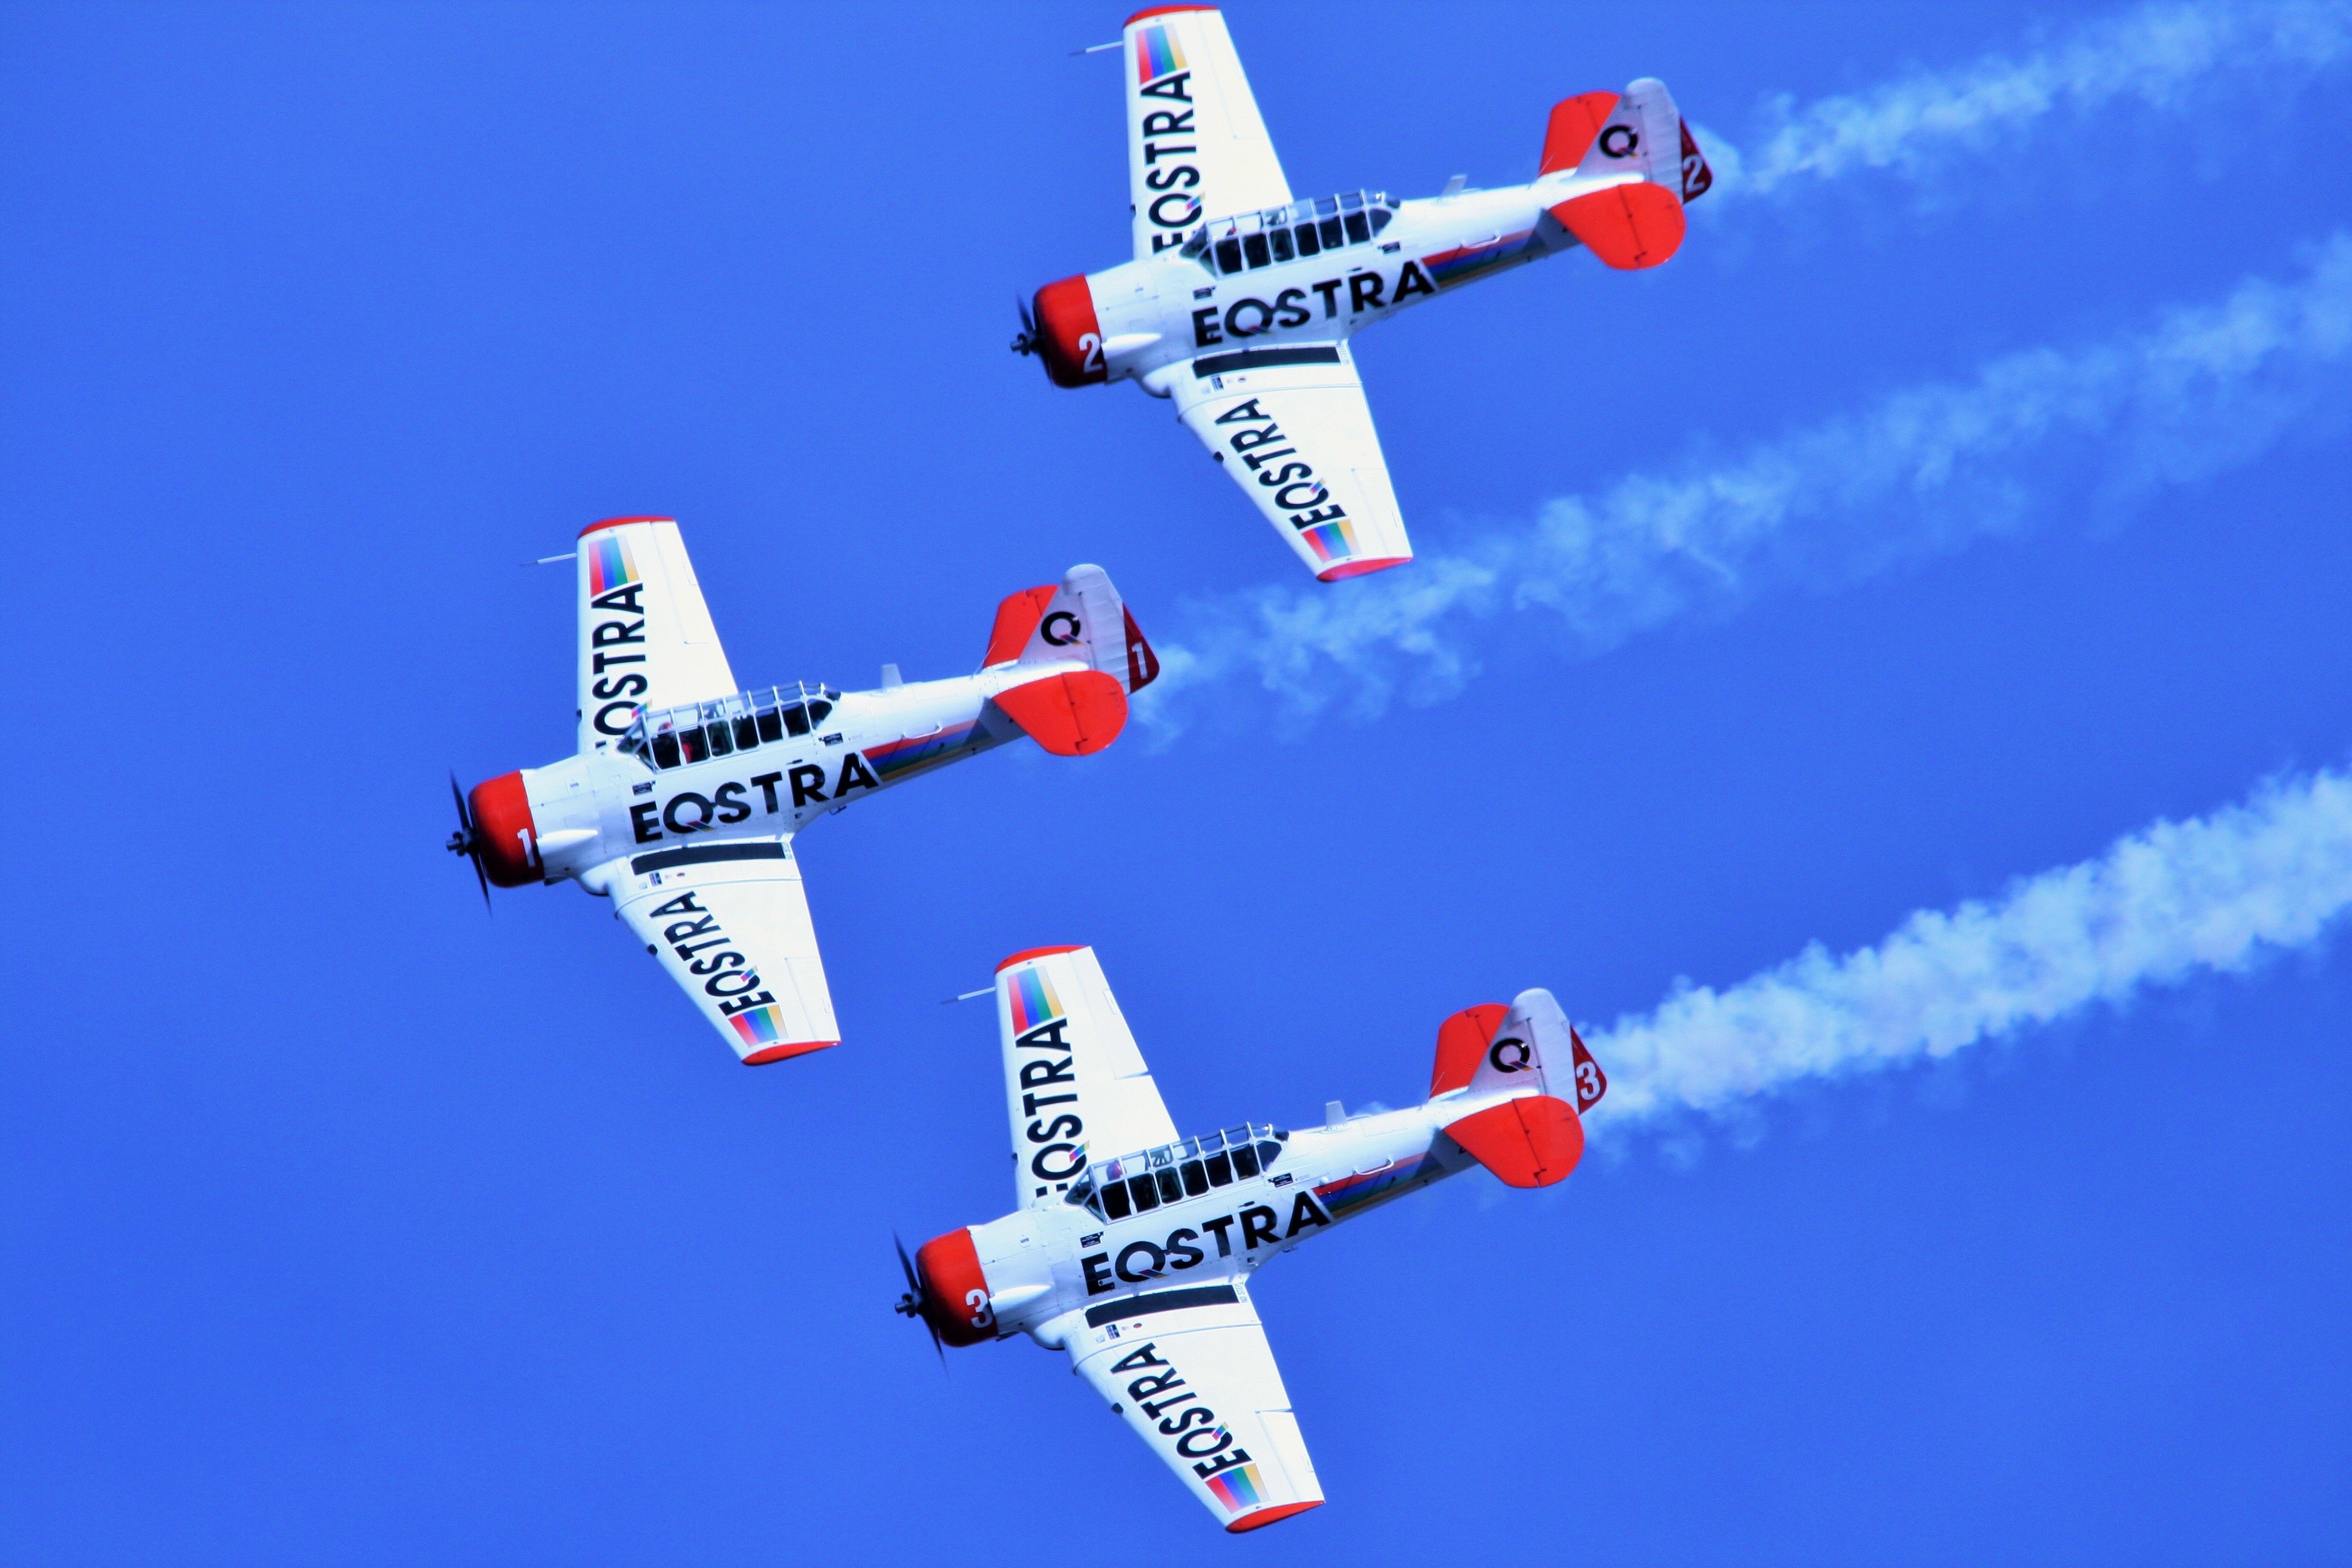
aviation, airplane, air show, aircraft, aerobatics, air racing, flight, general aviation, propeller, vehicle, monoplane, propeller driven aircraft, aerospace engineering, air travel, public event, air sports, north american t 6 texan, north american t 28 trojan, airline, flap, trainer, light aircraft, air force, fighter aircraft, aerospace manufacturer, extra ea 300